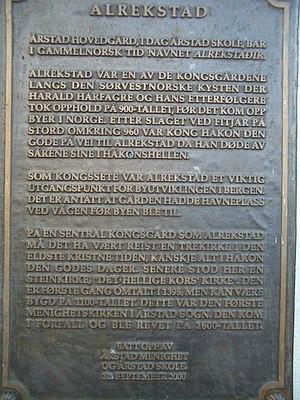
Alrekstad était une importante ferme royale durant le haut Moyen Âge à Bergen, en Norvège. Elle était située au pied d'Ulriken. Harald Iᵉʳ y résida au Xᵉ siècle, et en 961 après la bataille de Fitjar Håkon Iᵉʳ de Norvège s'y rendait lorsqu'il succomba ses blessures à Håkonshella, à peine à quelques kilomètres. Mais on sait qu'un roitelet nommé Alfred vivait déjà là au IVᵉ siècle.